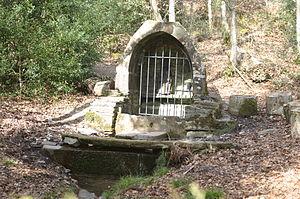
Hanvec-Forêt du Cranou-Fontaine de Saint-Conval
Cet article recense une partie des monuments historiques du Finistère, en France.
Hanvec [ɑ̃vɛk] est une commune du département du Finistère, dans la région Bretagne, en France.
Saint Conval fait partie des saints bretons légendaires non reconnus officiellement par l'église catholique romaine.